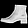
Label: Ankle boot